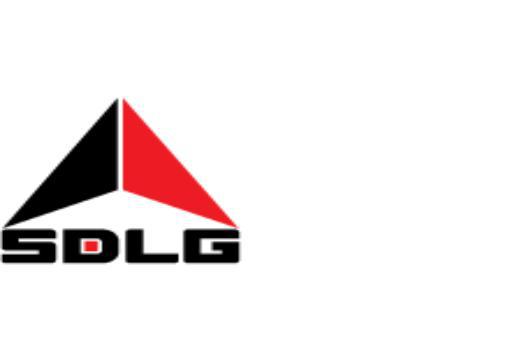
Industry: Transportation